Torchlight (2018 film)

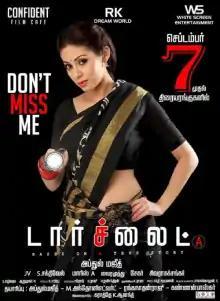
Theatrical release poster

Torchlight is a 2018 Indian Tamil-language drama thriller film produced, written and directed by Majith. The film stars Sadha, Riythvika and Thirumurugan in the lead roles. The film is produced by the production banner Confident Film Café. The film is loosely based on 1970 Bollywood film "Chetna" and the plot is based on the true incidents which happened in the 1990s in the Tamil Nadu-Andhra highways. The film was launched in February 2017 and the principal photography of the film commenced on 23 February 2017. The film was theatrical released on 7 September 2018 and received positive reviews. The film was also dubbed in Telugu version as "Srimathi 21F".